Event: Nepal Earthquake
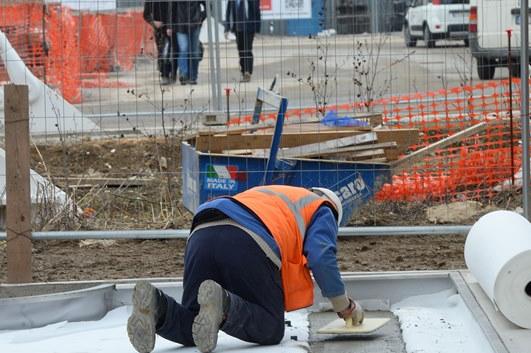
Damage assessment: no_damage